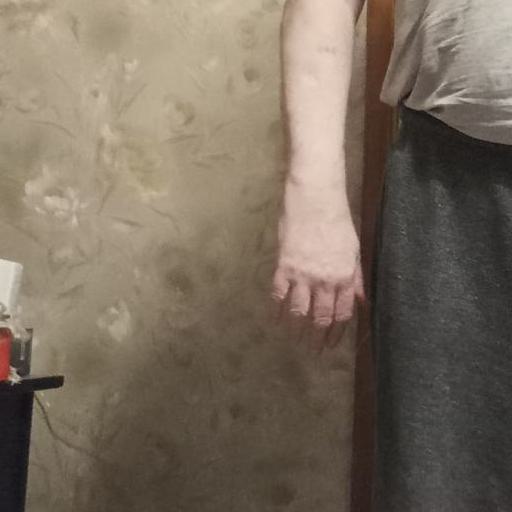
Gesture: no_gesture